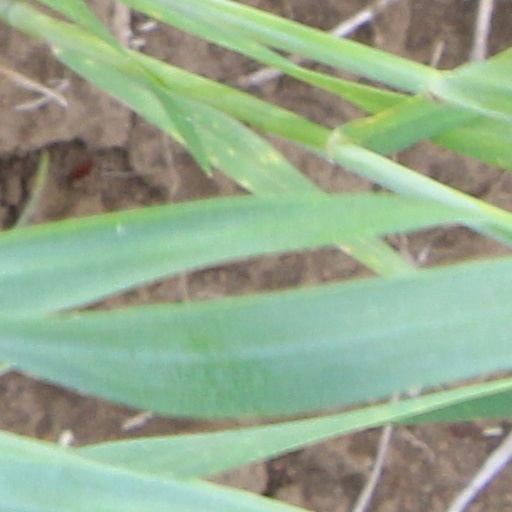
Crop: wheat